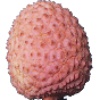
Label: lychee